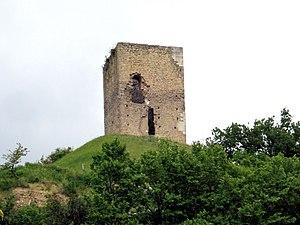
Cet article recense les monuments historiques de la Drôme, en France.
La Tour d'Albon est un ancien château fort du XIIIᵉ siècle, chef-lieu du mandement d'Albon, dont les ruines se dressent sur la commune d'Albon dans le département de la Drôme et la région Auvergne-Rhône-Alpes.
La liste des châteaux de la Drôme recense de manière non exhaustive les mottes castales ou château de terre, les châteaux, château fort ou château de plaisance, les châteaux viticoles, les maisons fortes, les manoirs, situés dans le département français de la Drôme. Il est fait état des inscriptions et classements au titre des monuments historiques.